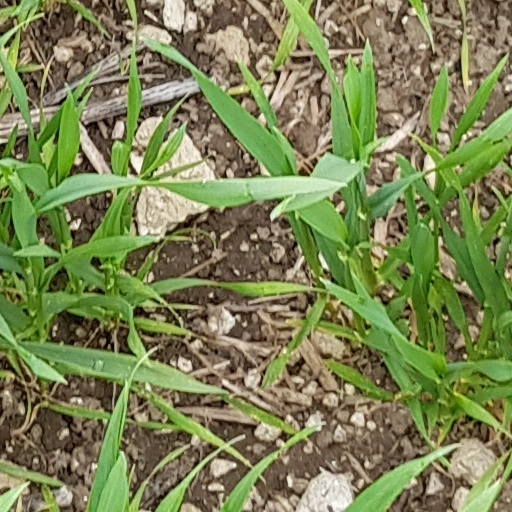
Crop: wheat